Yarmouth–Dennis Red Sox

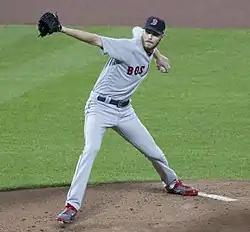
Y-D's Chris Sale won the 2009 CCBL Outstanding Pitcher Award.

Led by manager Scott Pickler, longtime Cypress College coach who had joined the Red Sox in 1998, Y-D finished in first place atop the East Division five times and took three CCBL championship crowns in a span of four years in the 2000s. Red Sox Slugger Jason Cooper was the league's home run derby champ in consecutive seasons in 2000 and 2001. University of Michigan righty Jim Brauer was an all-star for Y-D in 2001 with a 1.84 ERA, then returned in 2002 and tossed a nine-inning complete game no-hitter against Chatham. The Red Sox boasted the league's Outstanding Pro Prospect in 2002, as Wes Whisler, who set a league record with base hits in nine consecutive at bats, took the honors.